Figueroa Mountain

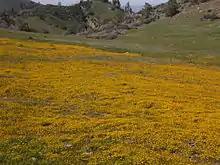
Figueroa flower field, 2005.

Figueroa Mountain is a summit in Santa Barbara County in the U.S. state of California. It is in the San Rafael Mountains, part of the Transverse Ranges group of ranges. The mountain is located in Los Padres National Forest.